2024 South and Central American Men's Handball Championship

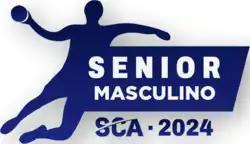

The 2024 South and Central American Men's Handball Championship was the third edition of the South and Central American Men's Handball Championship, held from 16 to 20 January 2024 in Buenos Aires, Argentina. It acted as the South and Central American qualifying tournament for the 2025 World Men's Handball Championship.